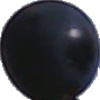
Label: Grape Blue 1